Silk industry of Cheshire

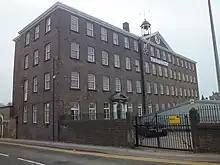
Chester Road Mill, with the date 1790 above the door.

Macclesfield prospered. Men in throwing earned 7s a week while men on the land earned 6s. Women earned 3s 6d, and children on a three-year contract started on 6d a week in the first year, then 9d in the second and a whole shilling in the third year. This was for twelve hours a day for a six-day week. Demand increased while Britain was at war with France, but peace caused years of depression. Charles Roe left the silk industry in 1760, selling his share in his business for £10,000, and when the Seven Years' War finished in 1763, there was great hardship. Macclesfield did not weave silk at this time but supplied the thread to Spitalfields. There, there was unrest and large demonstrations which were supported by smaller ones in Park Green and the Market Place. Workers formed combinations. An Act of Parliament in 1773 regulated the wage rates and the number or apprenticeship places in Spitalfields.